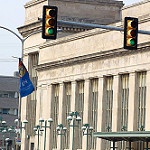
Scene: Outdoor